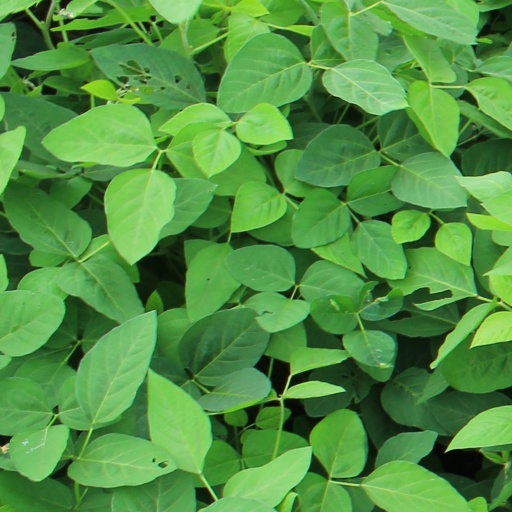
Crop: soybean